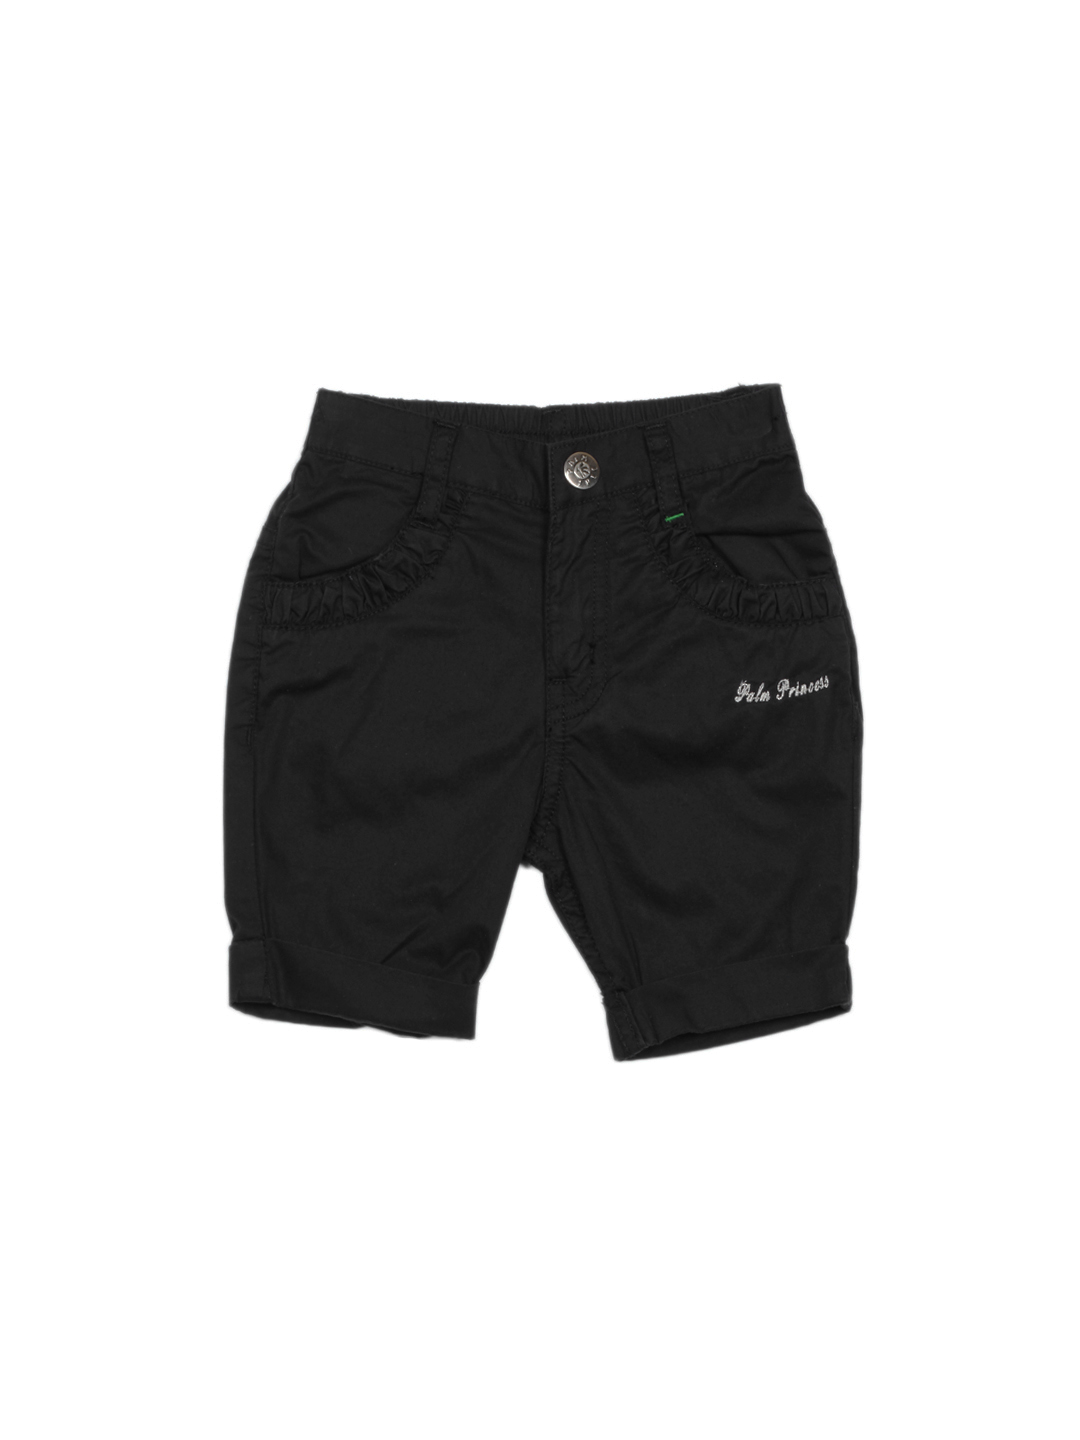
Gini and Jony Kids Girls Black Capris
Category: Apparel / Bottomwear / Capris
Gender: Girls
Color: Black
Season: Summer 2012
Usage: Casual